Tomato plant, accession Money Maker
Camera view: horizontal (90 deg, fisheye); turntable rotation: 330 degrees
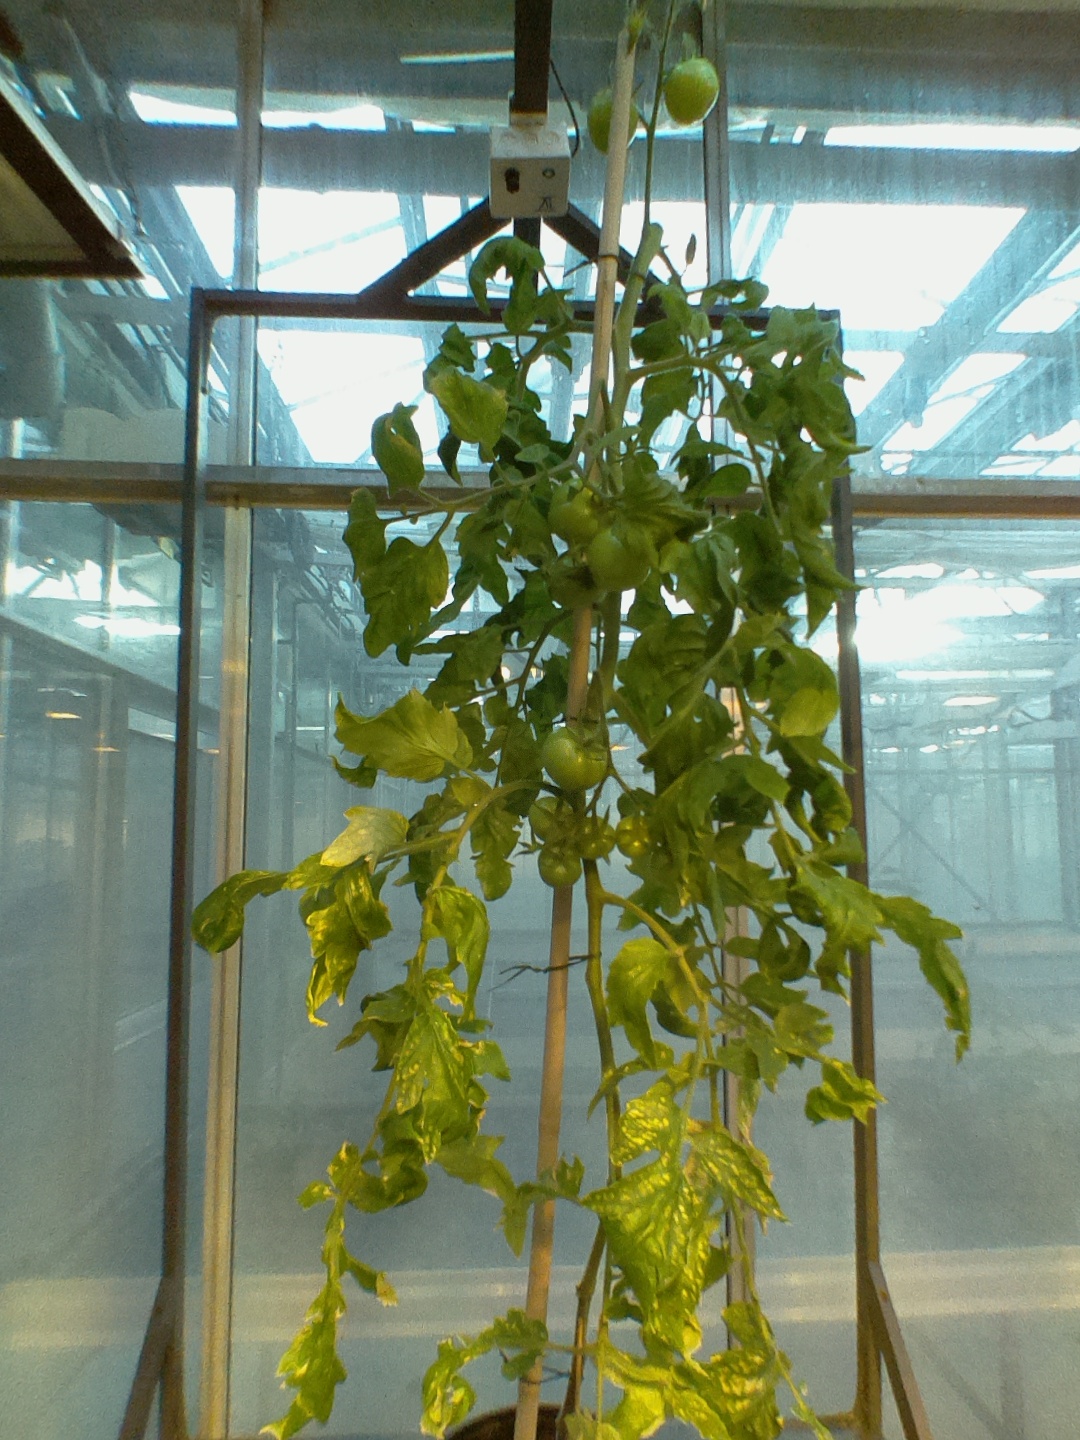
BBCH growth stage 79: 90% -100% of final fruit size